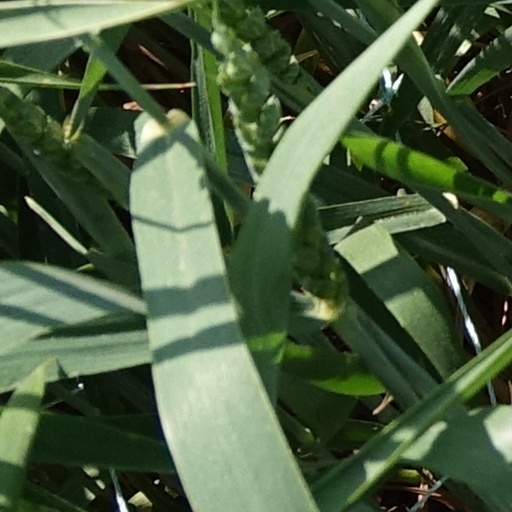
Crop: wheat